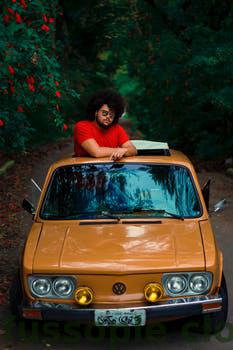
Label: Watermark